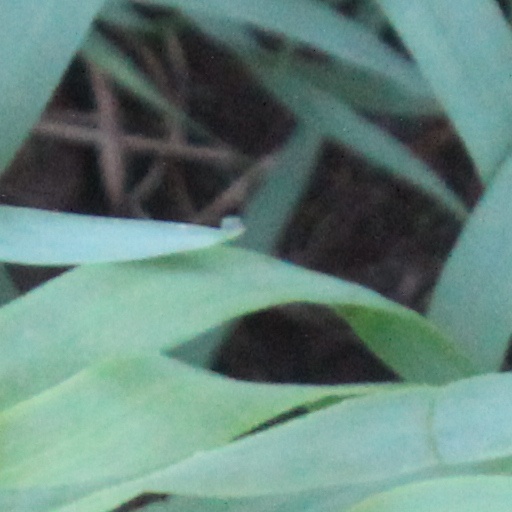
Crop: wheat